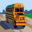
Label: bus